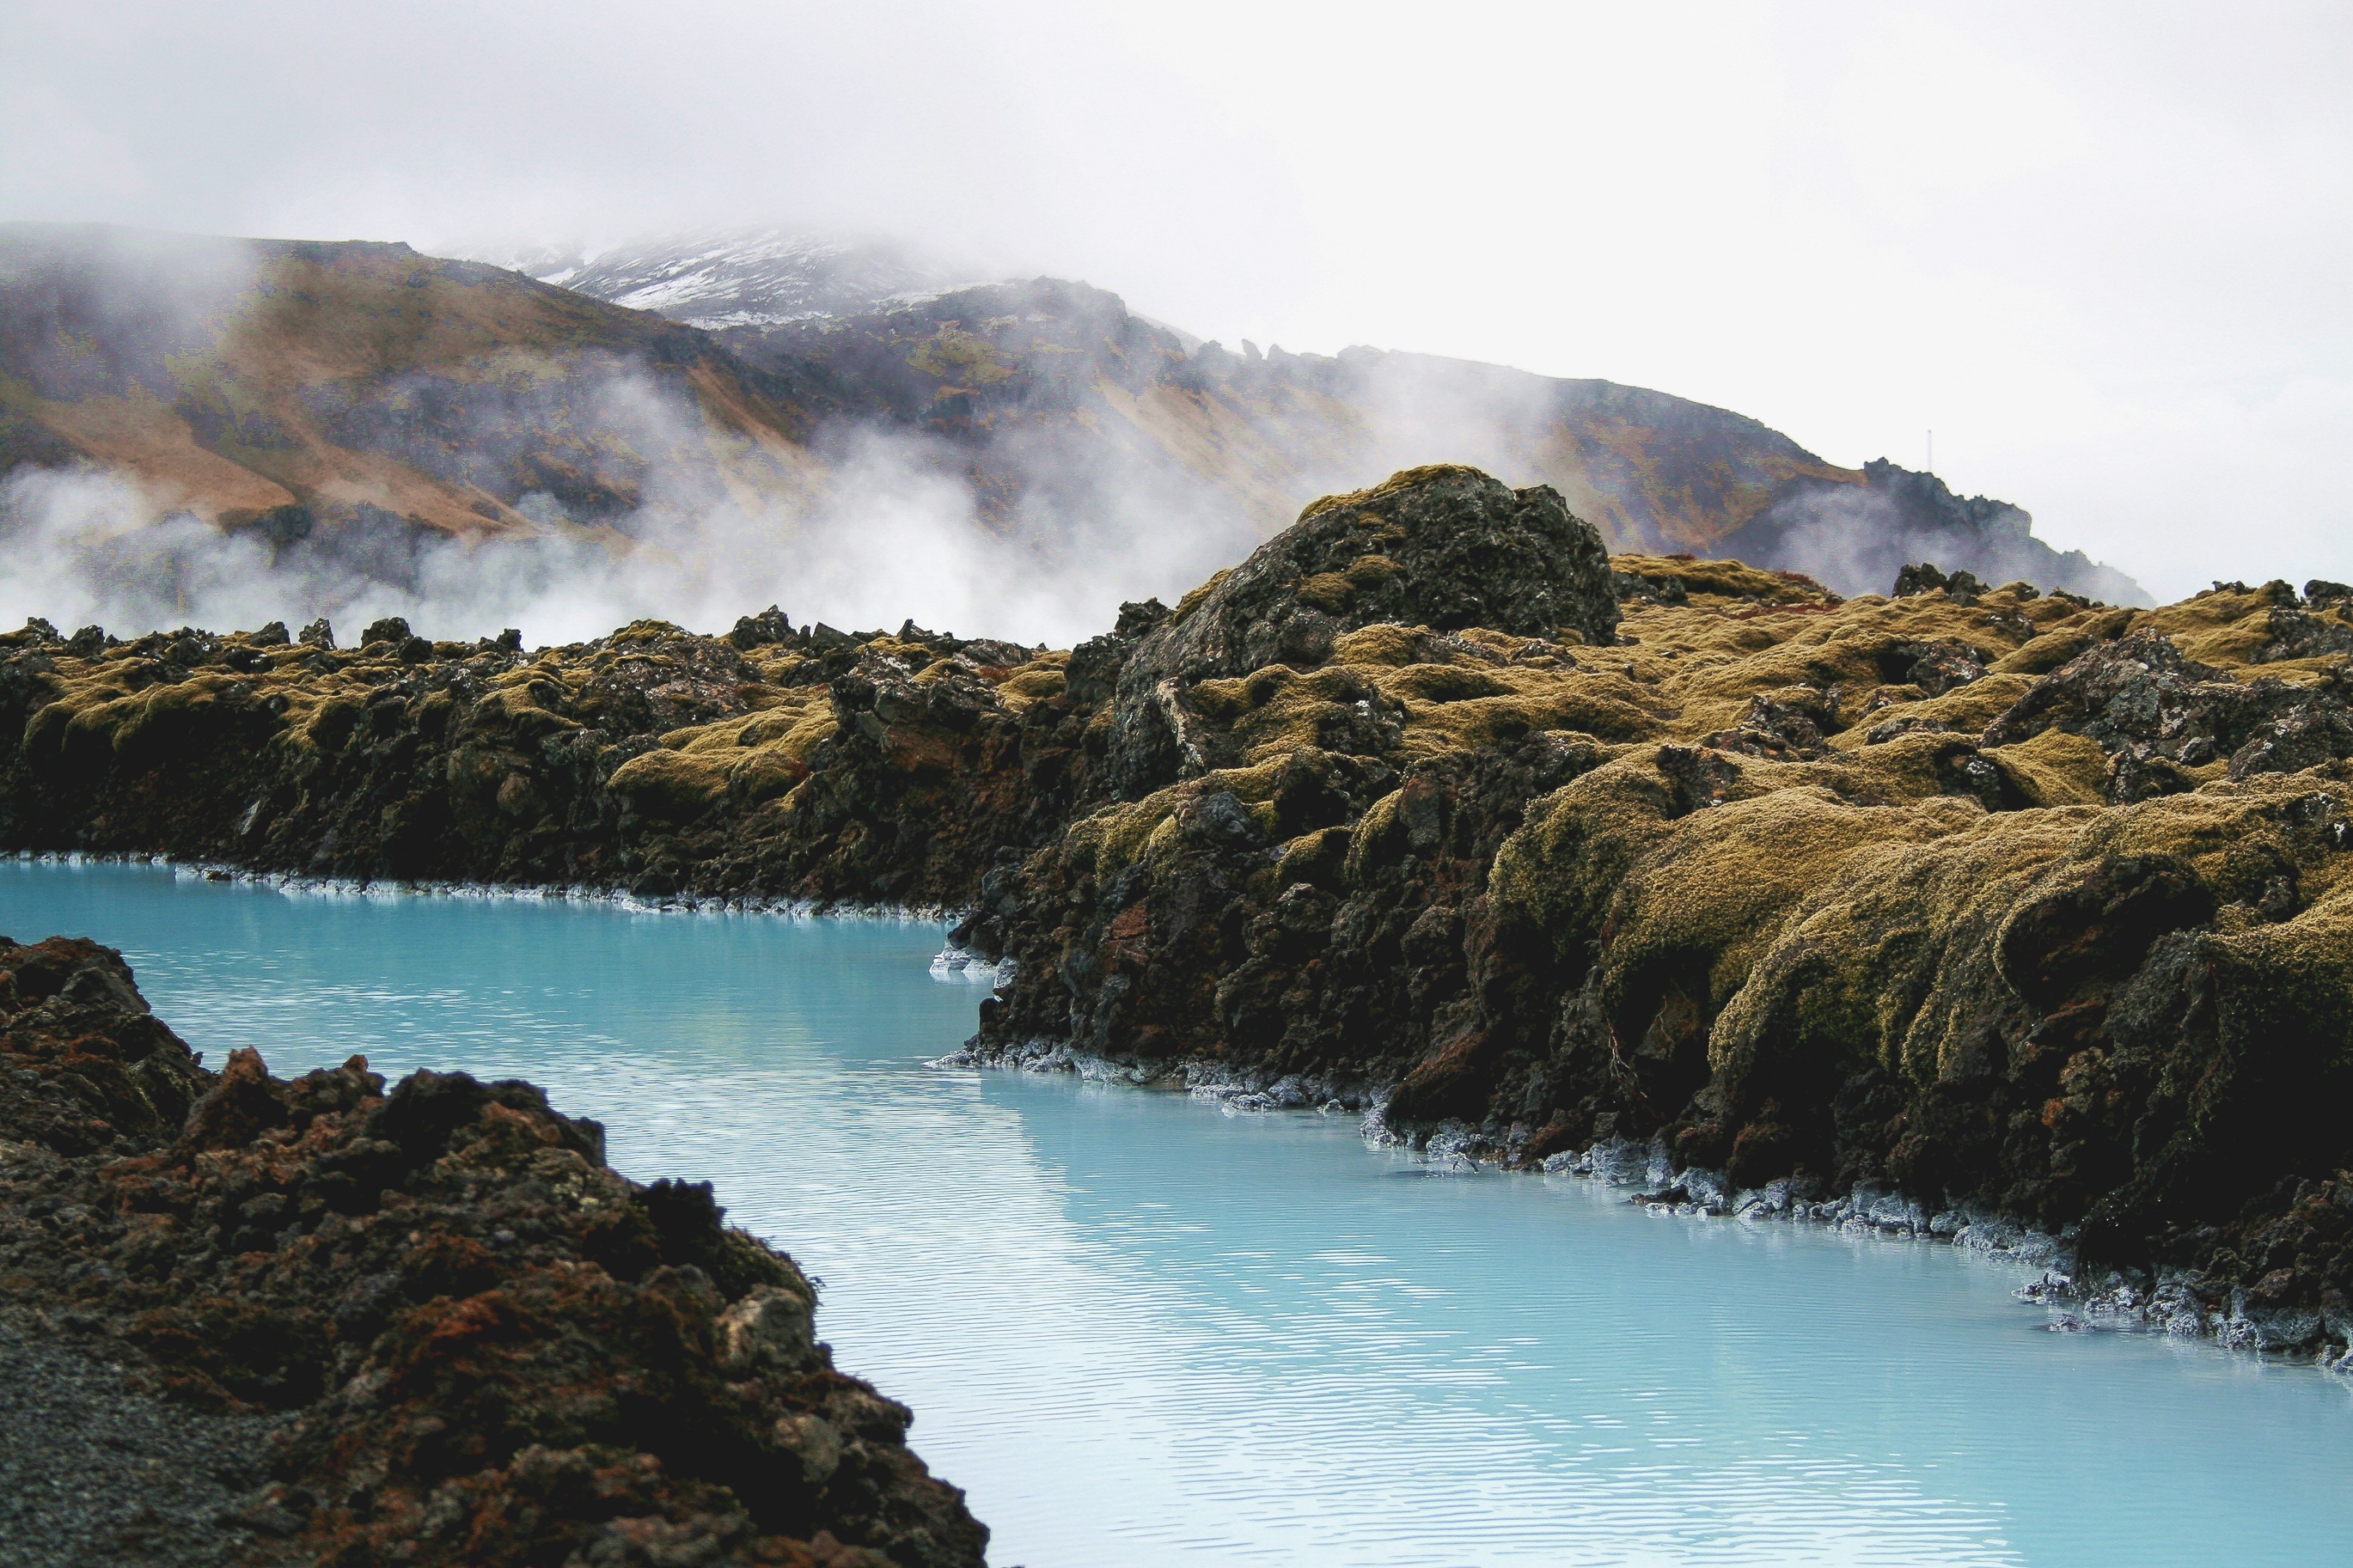
landscape, sea, coast, water, nature, rock, ocean, wilderness, mountain, cloud, fog, mist, morning, shore, wave, lake, river, cliff, cove, reflection, bay, blue, reservoir, terrain, body of water, rocks, hot spring, loch, unusual, thermal, landform, geographical feature, atmospheric phenomenon